Wilford Brimley

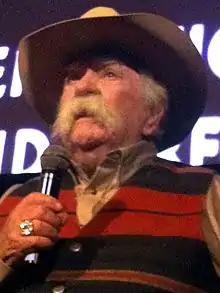
Brimley in October 2012

Anthony Wilford Brimley (September 27, 1934 – August 1, 2020) was an American actor. After serving in the U.S. Marine Corps and working odd jobs in the 1950s, Brimley started working as an extra and stuntman in Western films in the late 1960s. He became an established character actor in the 1970s and 1980s in films such as "The China Syndrome" (1979), "The Thing" (1982), "Tender Mercies" (1983), "The Natural" (1984), and "Cocoon" (1985). Brimley was known for playing characters at times much older than his age. He was the long-term face of American television advertisements for the Quaker Oats Company. He also promoted diabetes education and appeared in related television commercials for Liberty Medical, a role for which he became an Internet meme.